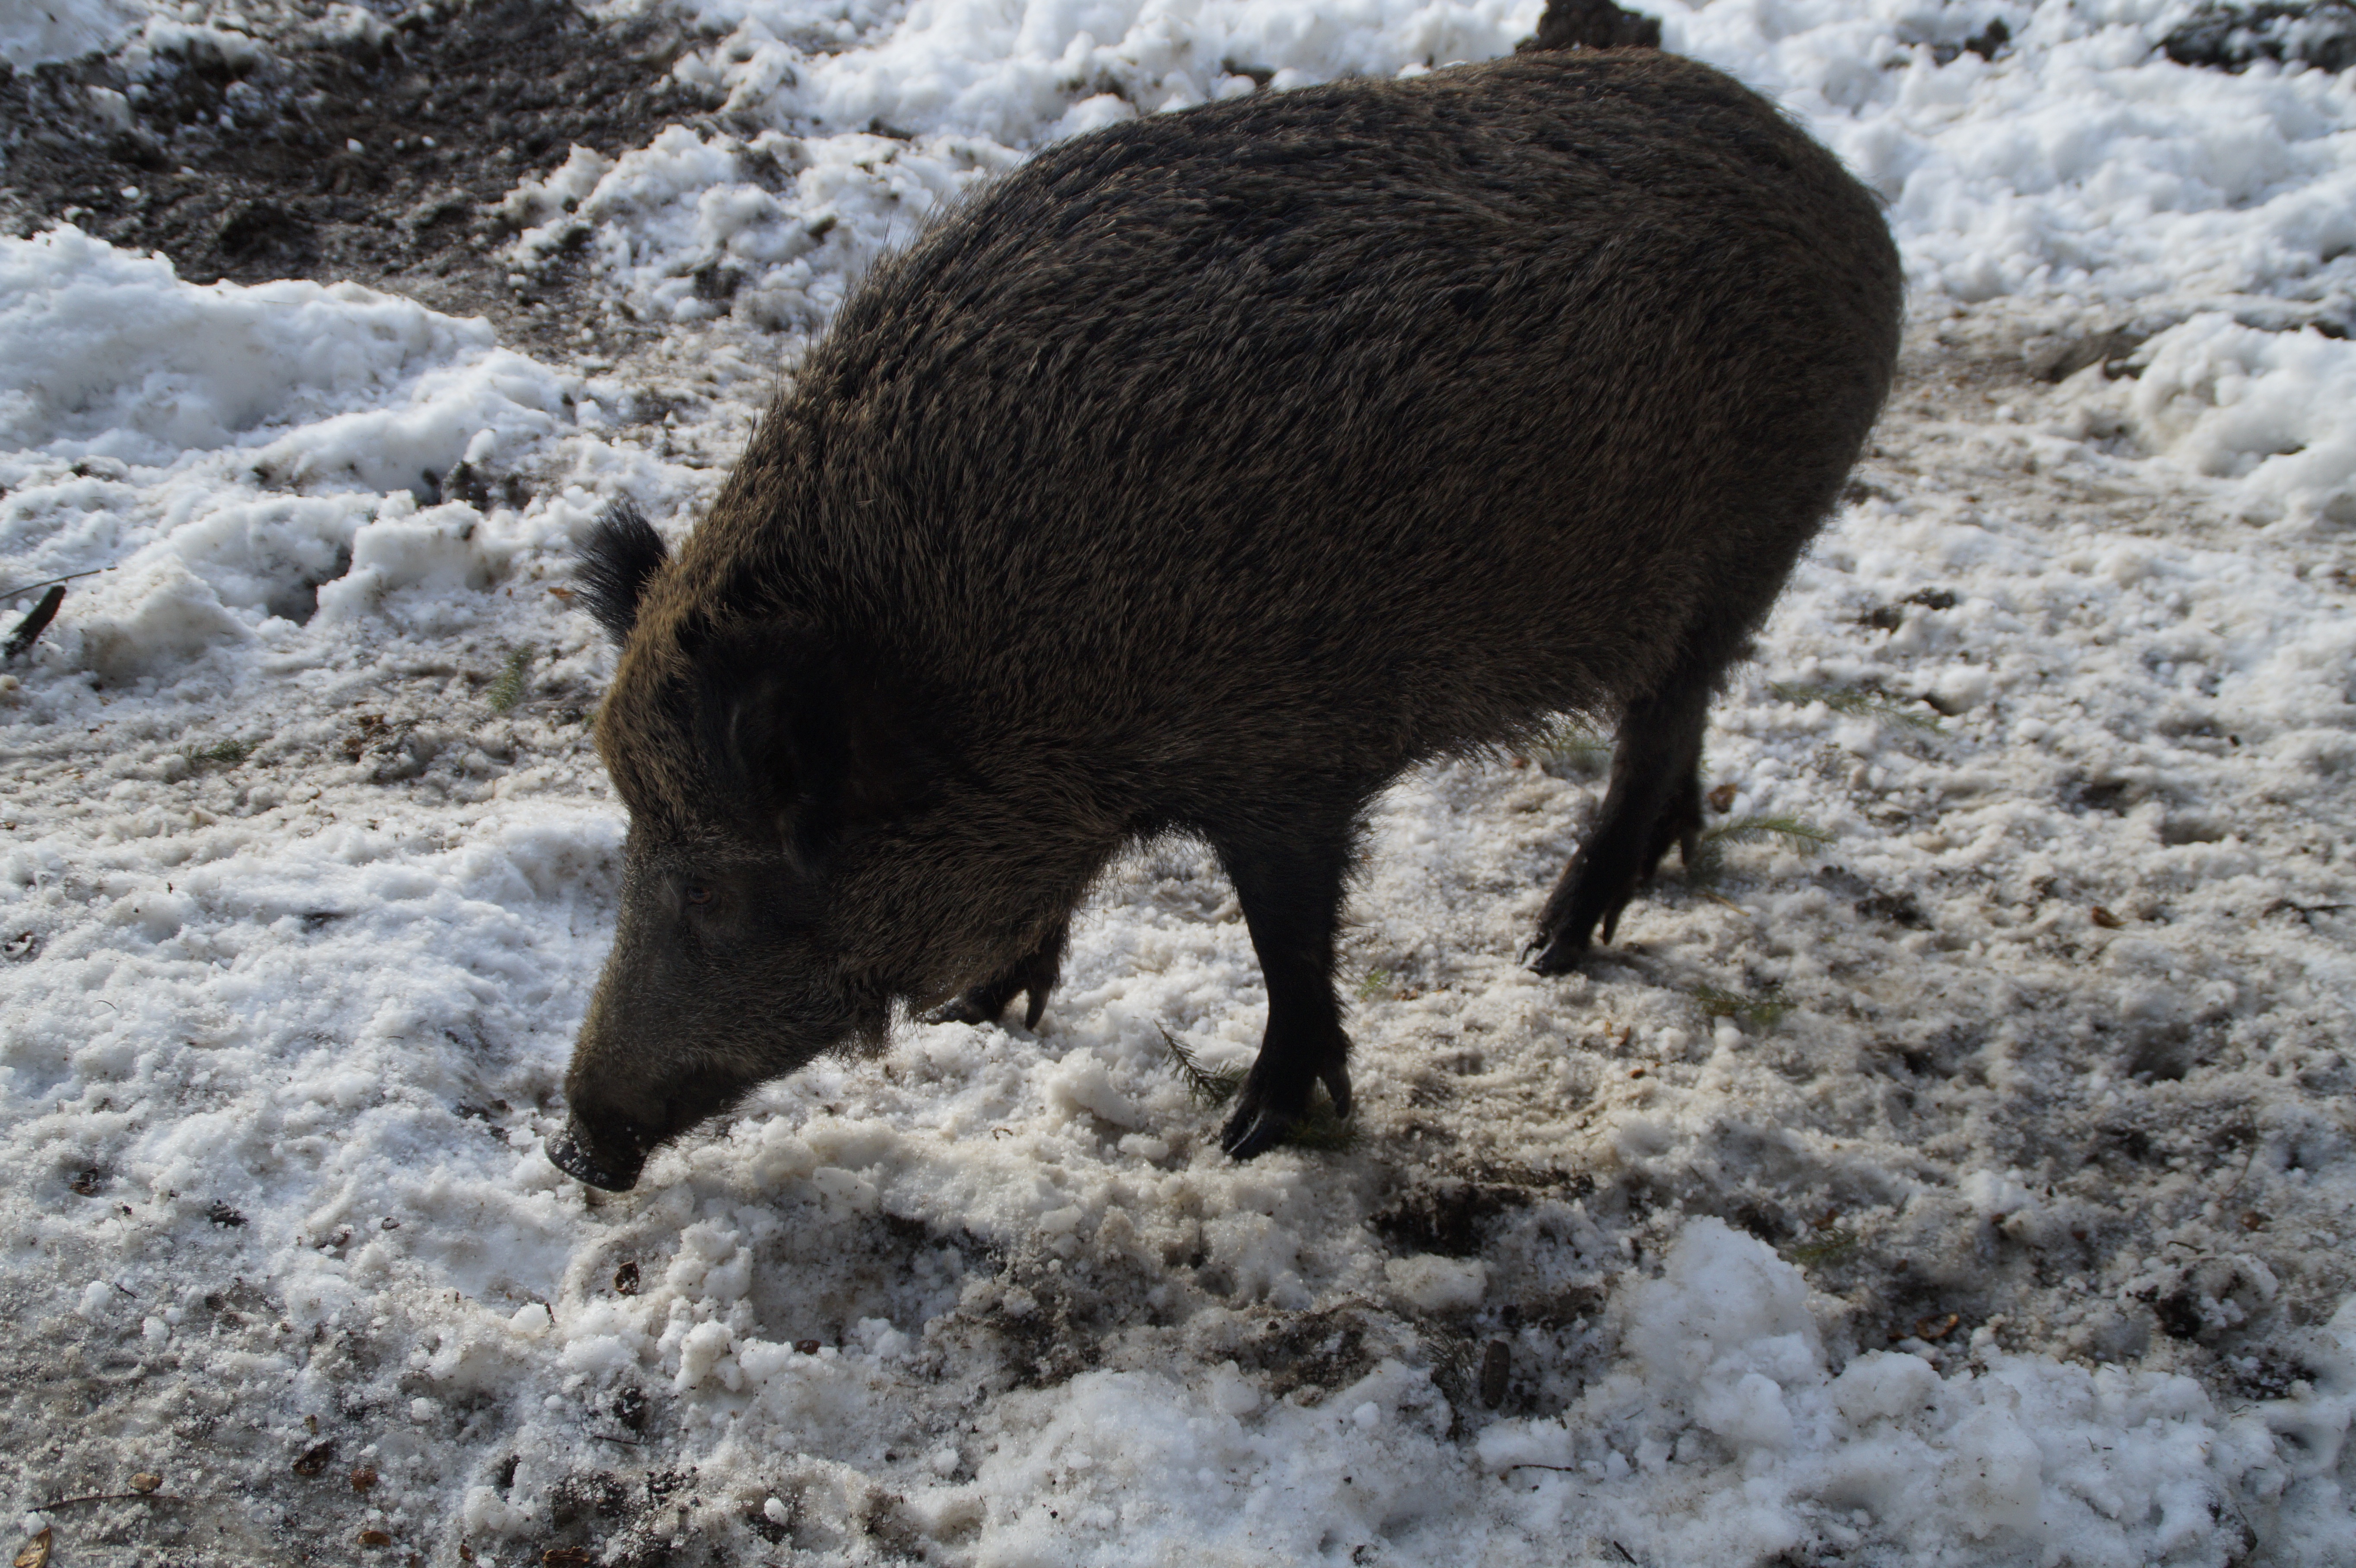
forest, snow, winter, animal, wildlife, mammal, snowy, fauna, boar, mother, vertebrate, pig, habitat, wintry, foraging, bristles, wild boar, wildlife park, deer park, domestic pig, bache, pig like mammal, peccary